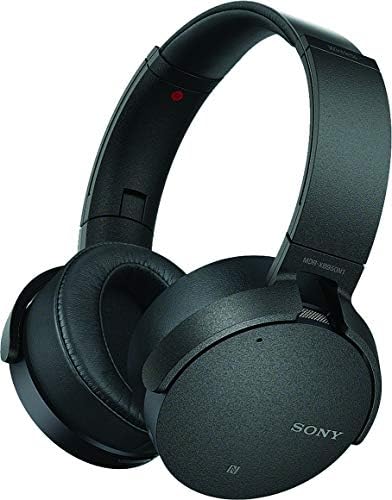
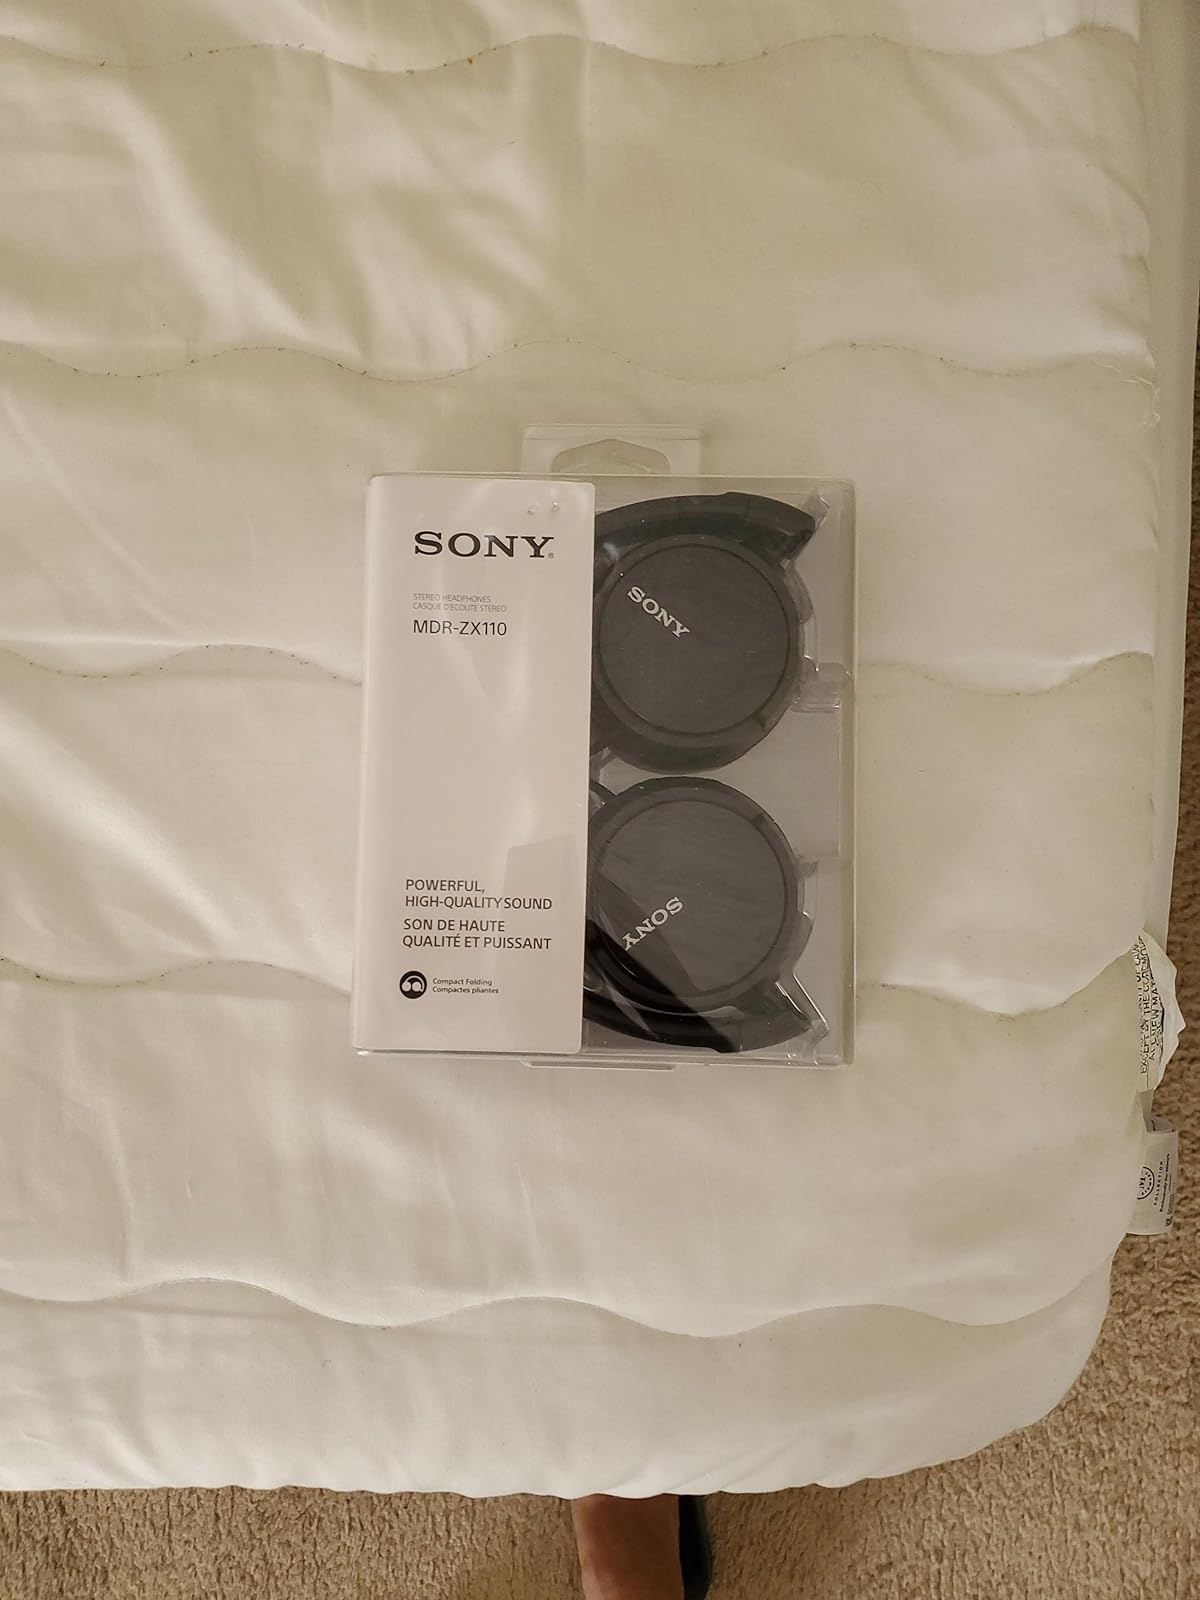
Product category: headphones
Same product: no